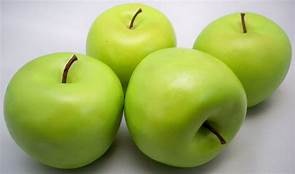
Label: apple